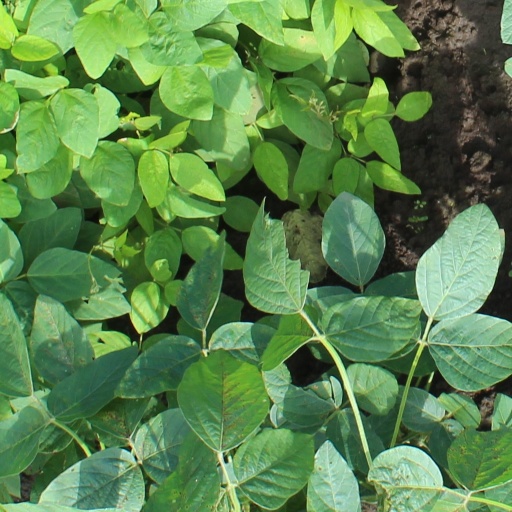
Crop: soybean